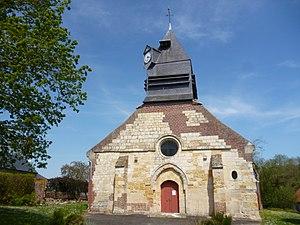
Eglise Saint-Pierre de Dompierre (Oise).
Dompierre est une commune française située dans le département de l'Oise, en région Hauts-de-France.